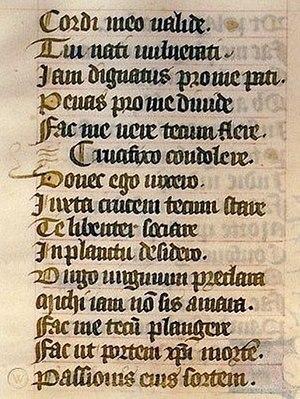
Extrait de la séquence ""Stabat mater"" dans un manuscrit du XVe siècle."
Stabat Mater est une séquence composée au XIIIᵉ siècle et attribuée au franciscain italien Jacopone da Todi.